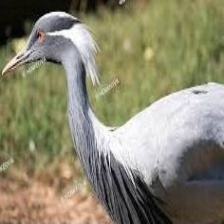
Species: DEMOISELLE CRANE
Scientific name: GRUS VIRGO
ImageNet parent category: crane